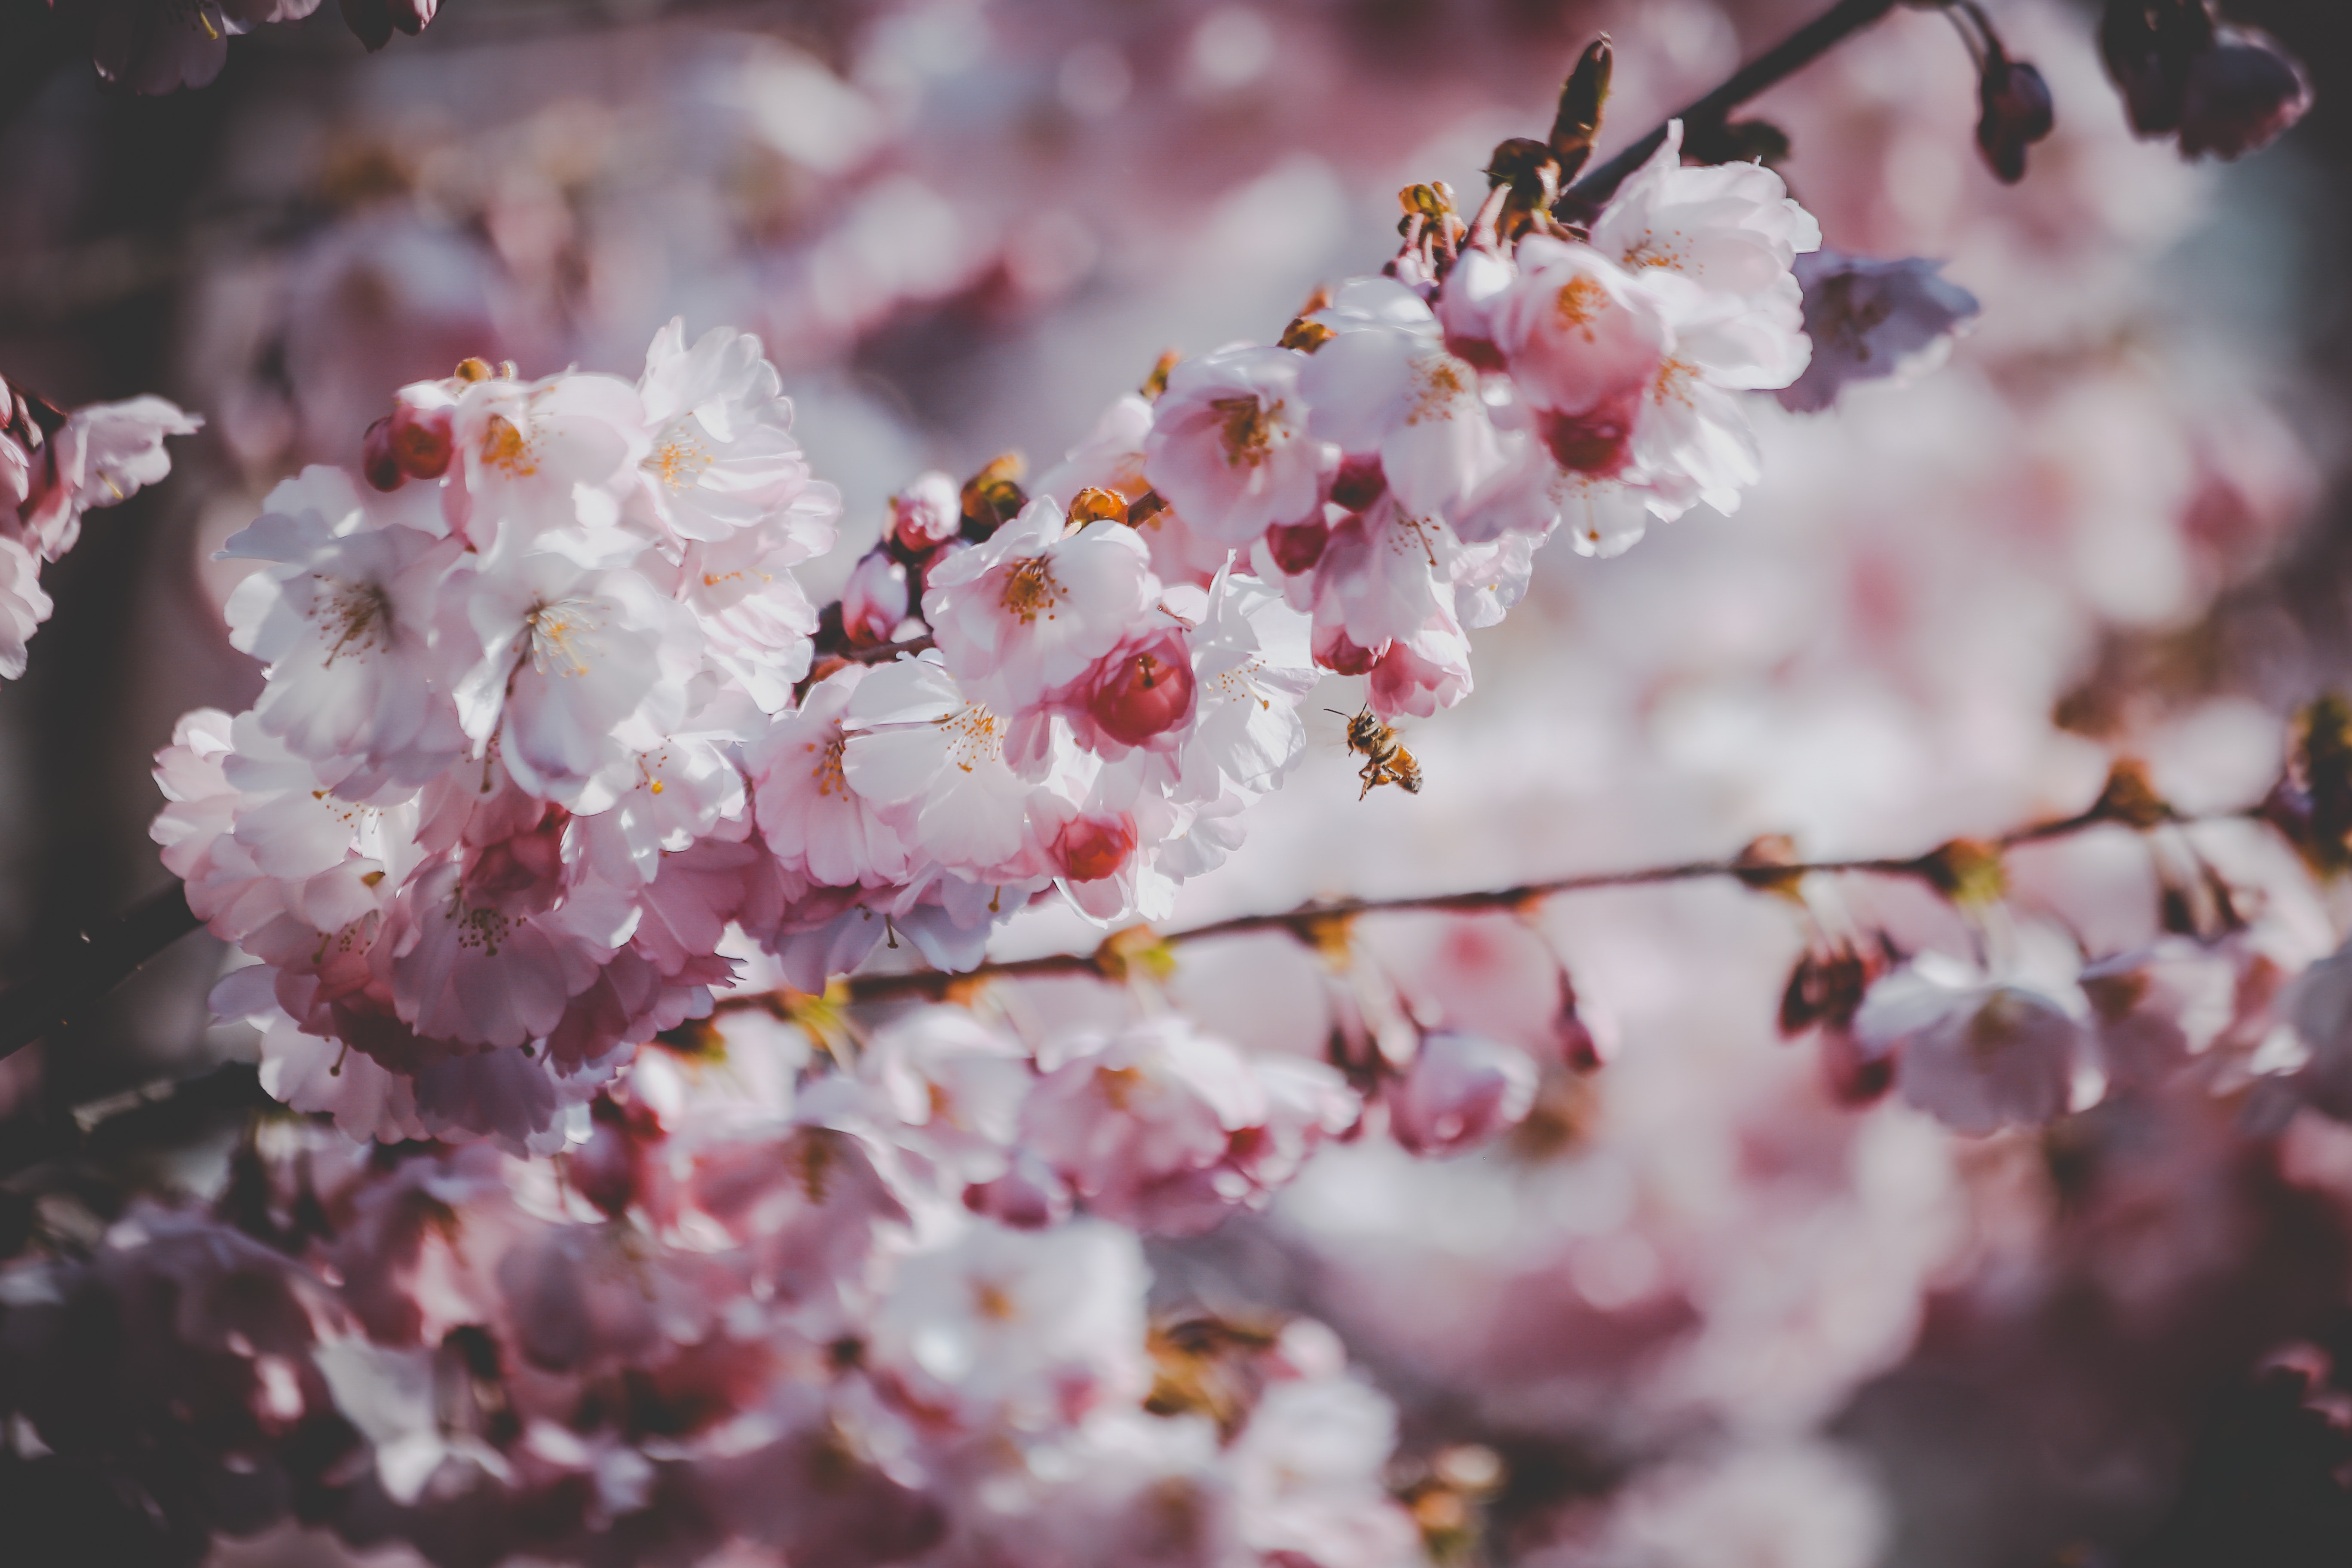
flower, blossom, cherry blossom, spring, pink, plant, branch, botany, tree, organism, petal, prunus, twig